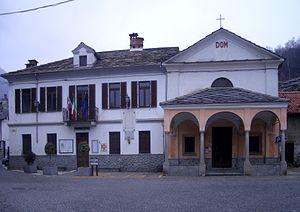
Brosso est une commune italienne de la ville métropolitaine de Turin dans la région Piémont en Italie.